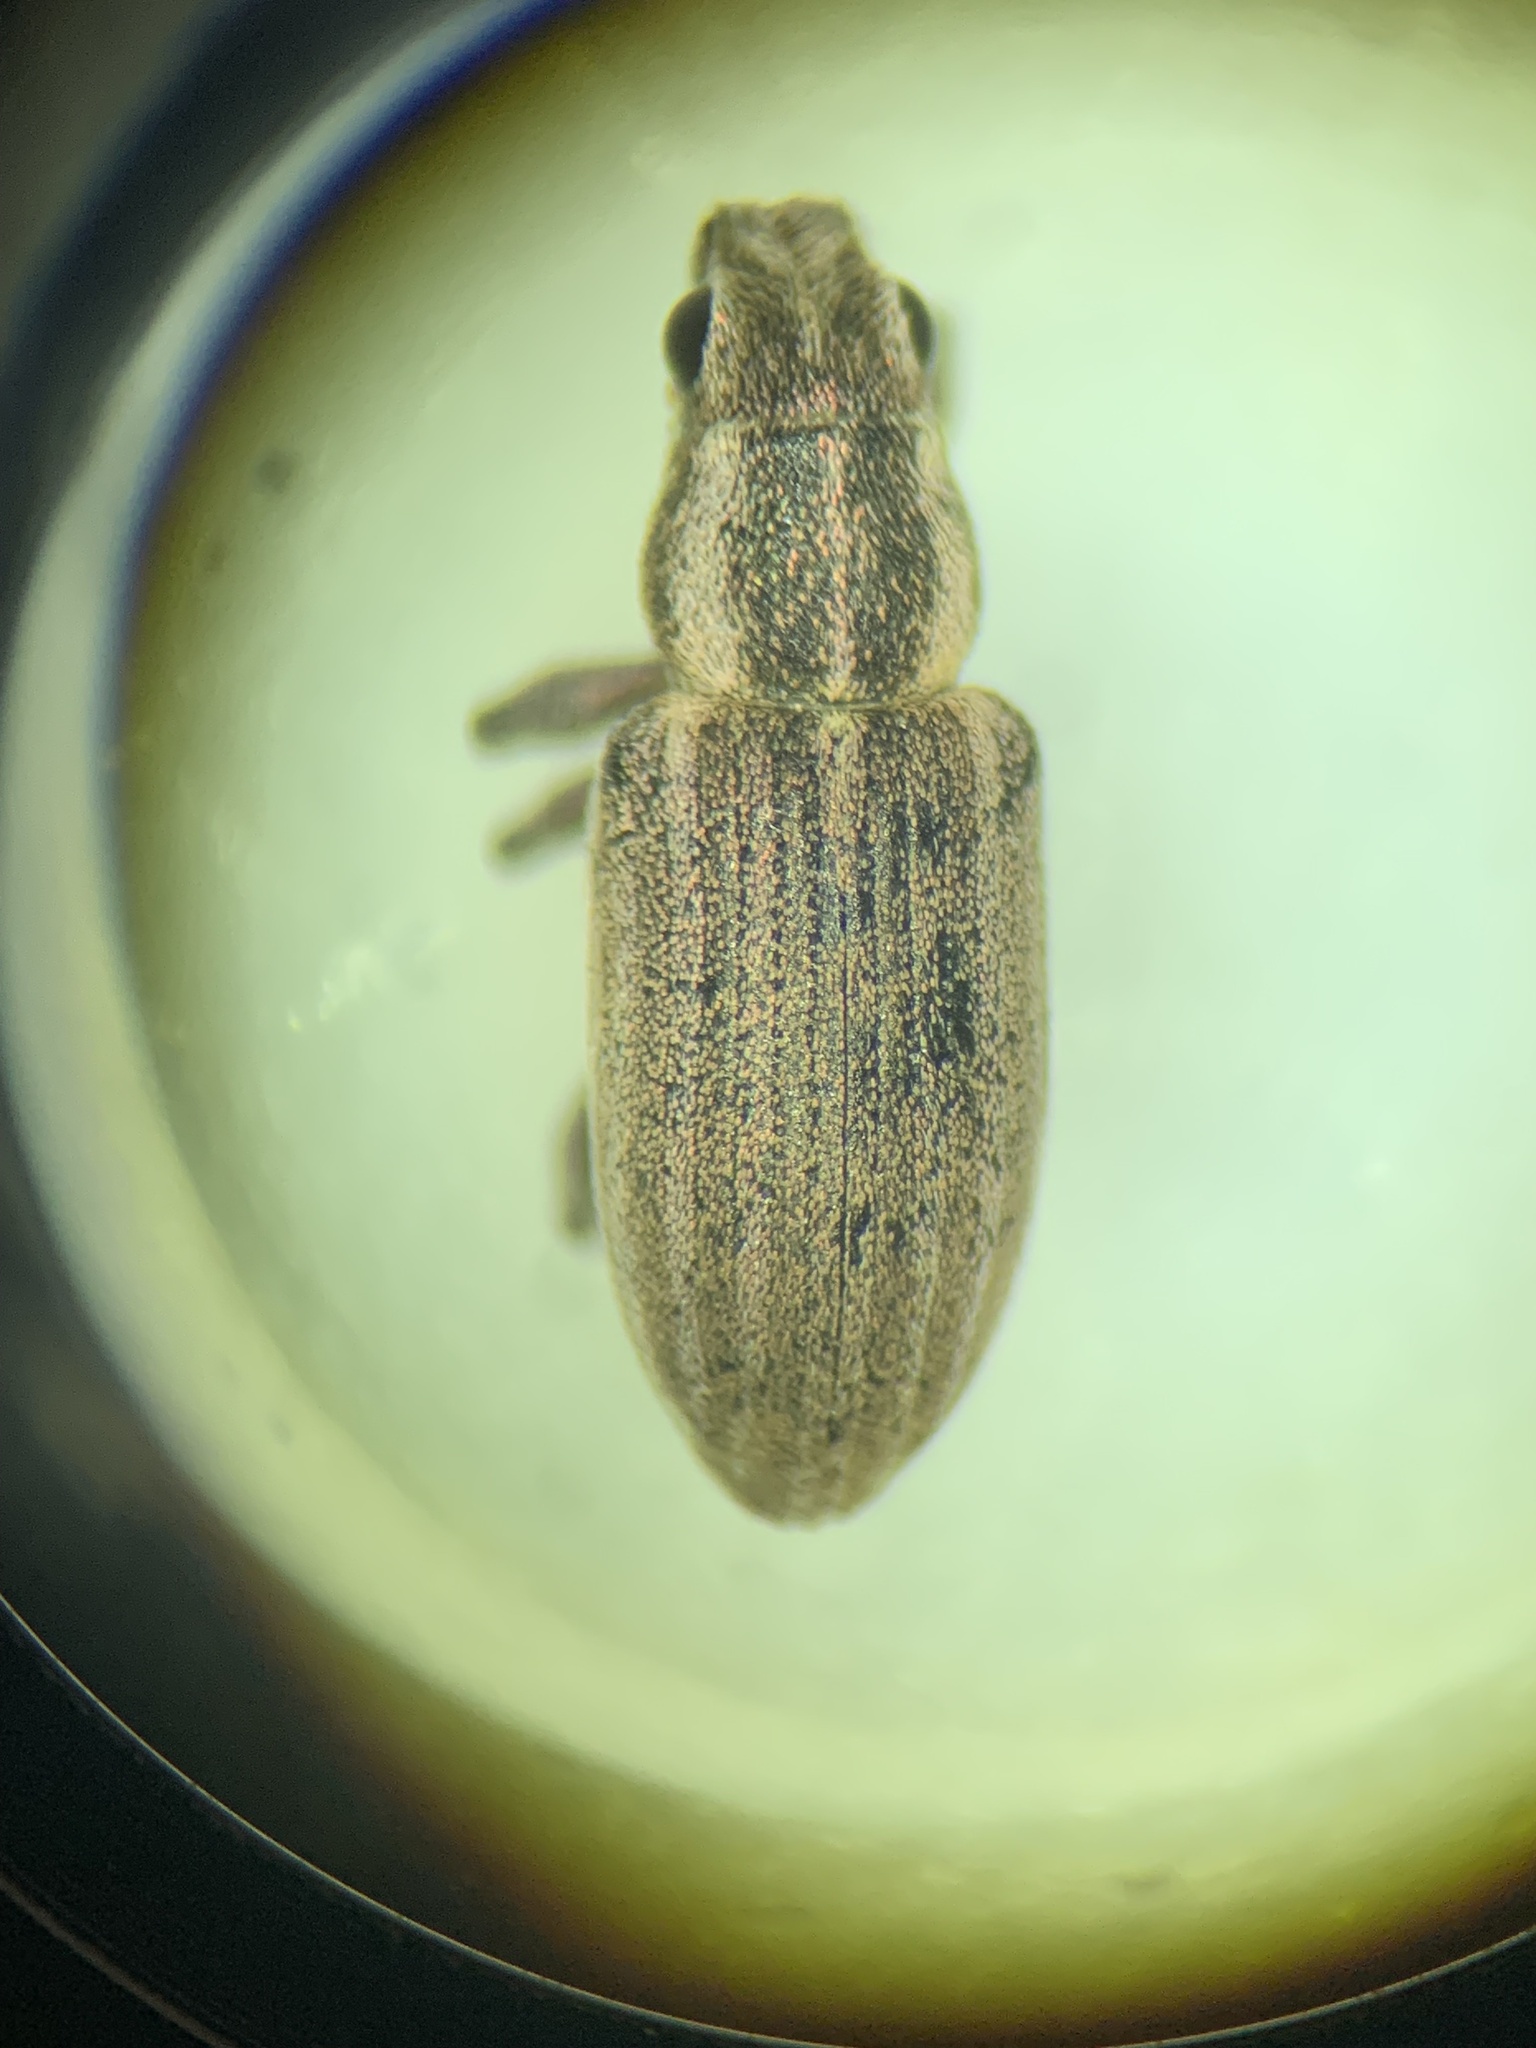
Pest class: pea_leaf_weevil